Mao suit

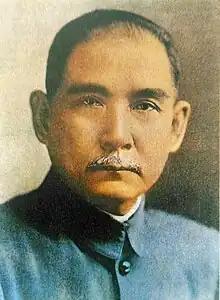
Sun Yat-sen

The modern Chinese tunic suit is a style of male attire originally known in China as the Zhongshan suit after the republican leader Sun Yat-sen (Sun Zhongshan). Sun Yat-sen introduced the style shortly after the founding of the Republic of China (1912–1949) as a form of national dress with distinct political overtones. The four pockets are said to represent the Four Virtues of propriety, justice, honesty, and humility; and the five buttons the branches of China's former government (Executive, Legislative, Judicial, Examination, Control).